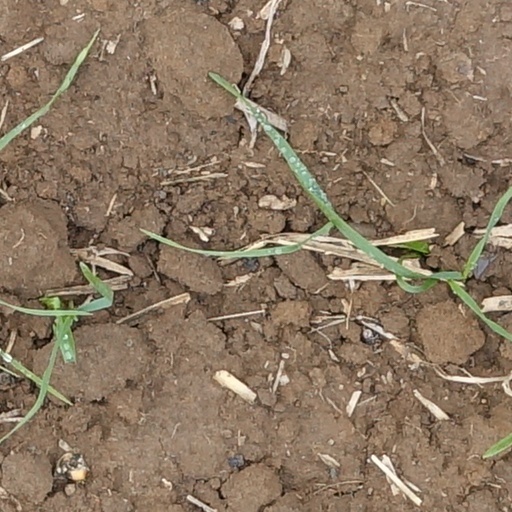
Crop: wheat